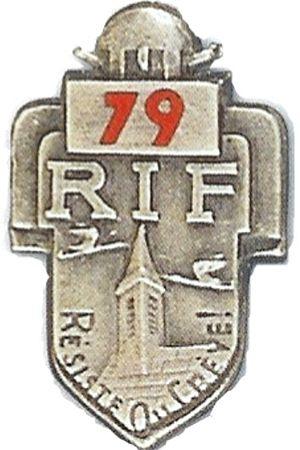
Le 79ᵉ régiment d'infanterie est un régiment d'infanterie de l'Armée de terre française, à double héritage, créé sous la Révolution à partir du régiment de Boulonnais, un régiment français d'Ancien Régime, et du 4ᵉ régiment d'infanterie légère créé à partir des chasseurs Corses.